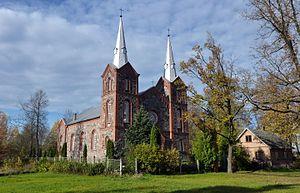
Riebiņi est un village du Novads de Riebiņi en Lettonie. En 2015, sa population est de 850 habitants.